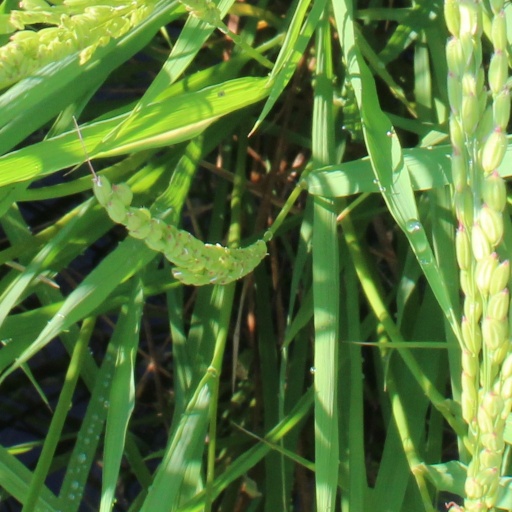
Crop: rice